Demetrius I Poliorcetes

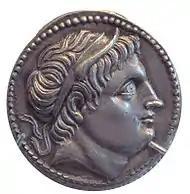

Demetrius sailed from Athens in the spring of 306 BC and in accordance with his father's orders he first went to Caria where he summoned the Rhodians in an unsuccessful attempt to support his naval campaign. In the campaign of 306 BC, he defeated Ptolemy and Menelaus, Ptolemy's brother, in the naval Battle of Salamis, completely destroying the naval power of Ptolemaic Egypt. Demetrius conquered Cyprus in 306 BC, capturing one of Ptolemy's sons. Following the victory, Antigonus assumed the title "king" and bestowed the same upon his son Demetrius. In 305 BC, he endeavoured to punish the Rhodians for having deserted his cause; his ingenuity in devising new siege engines in his (ultimately unsuccessful) attempt to reduce the capital gained him the title of Poliorcetes. Among his creations were a battering ram long, requiring 1000 men to operate it; and a wheeled siege tower named "Helepolis" (or "Taker of Cities") which stood tall and wide, weighing . After failing to conquer Rhodes the weapons were abandoned. With the bronze from these weapons used by the Rhodians to construct the Colossus of Rhodes.